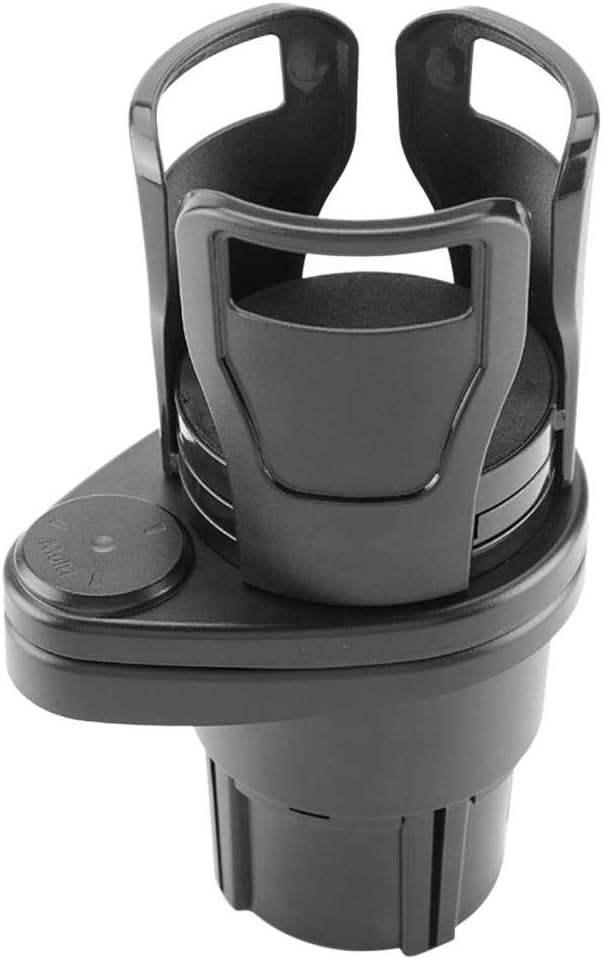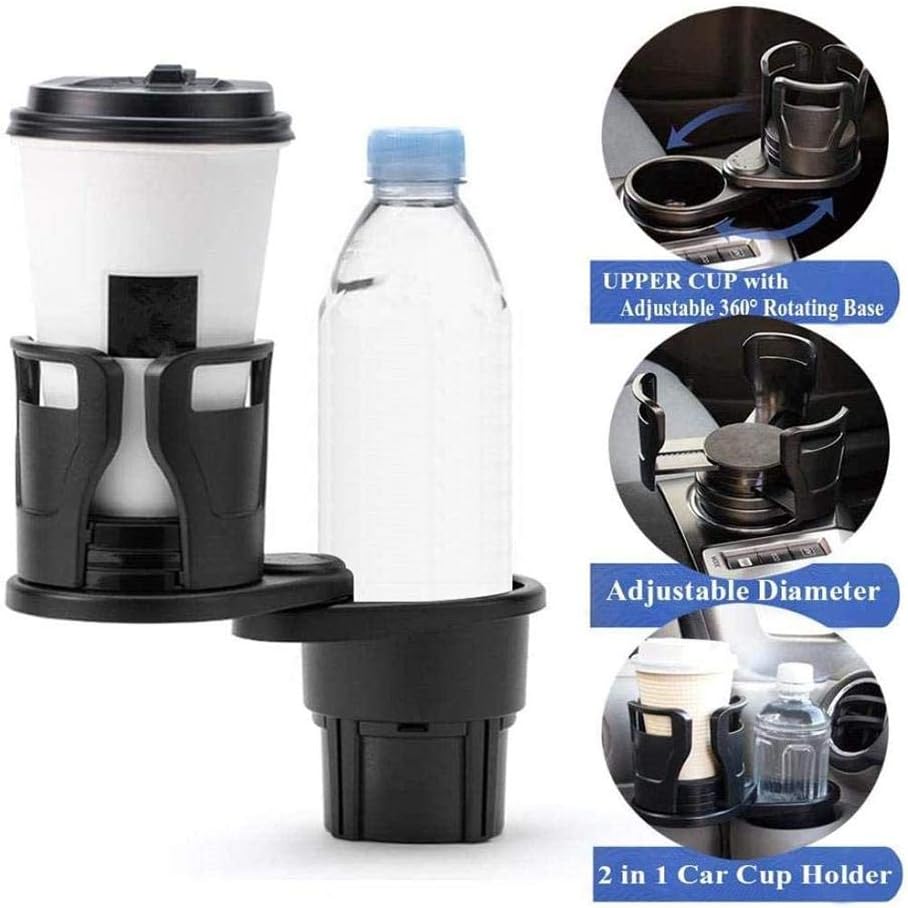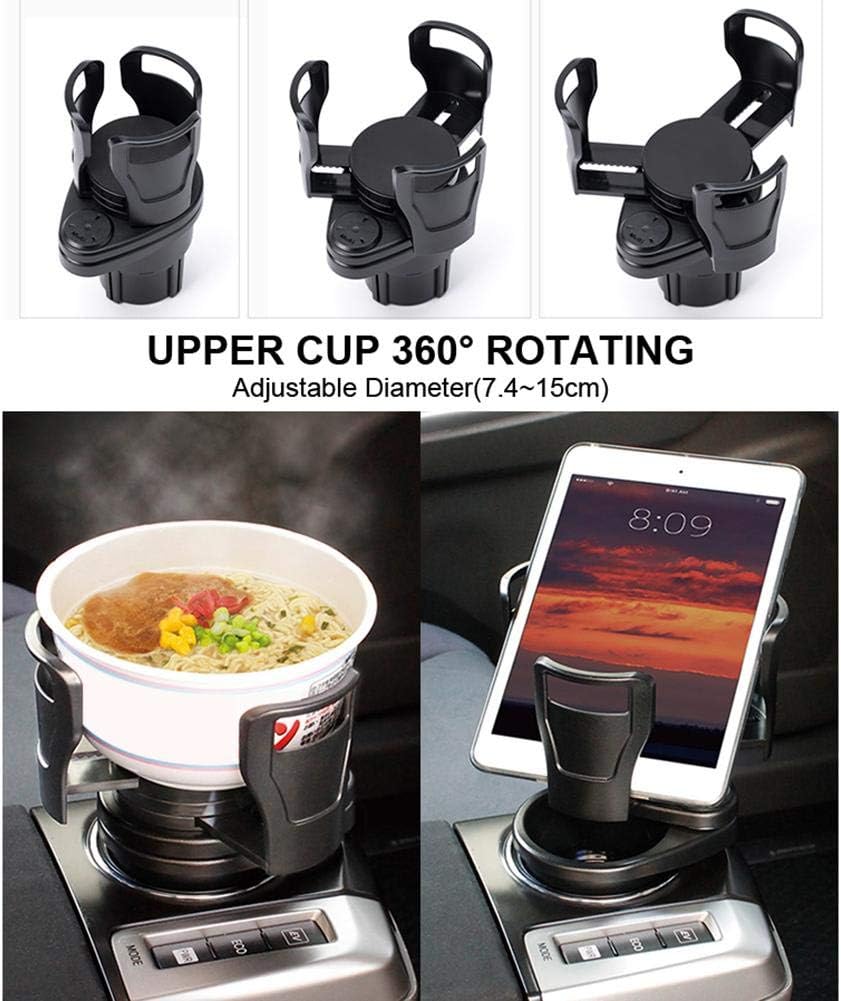
GLADMIN 360 Degree Rotating 2 in 1 Cup Holder Vehicle-Mounted Slip-Proof Water Car Cup Holder Multifunctional Dual Auto (Color Name : Black)
Category: Amazon Home
Description:with 360 DegreeRotating Base: The base of the upper cup holder can be rotated 360 degrees freely. One car cup holder can be replaced by two, and two beverages can be stored at the same time.Adjustable Upper Cup Opening Width: The upper cup holder adapter increases the possibility of using the cup holder and meets more storage requirements. You can not only store cell phones, drinks, water cups, coffee and even instant noodles to make the most of the space in the car.Slipproof Cup Holder Bottom: If there is a gap between the installation position and the cup holder base, you should use a sponge pad to fill it, which can reduce vibration and make the cup holder more stable. Driving Safety: This 2 in 1 car cup holder can save you countless hours, so that you can find the dropped mobile phone ot credit card without having to search between the seat and the center console. Applicable to Most Models: This additional cup holder extender is suitable for most models, only a few models with very narrow cup openings are not applicable. Please read the relevant dimensions and parameters of the product carefully when purchasing, so as to avoid unnecessary misunderstandings.Features:Can be rotated at any angle, conveniet and innovative.Small but practical, can place cellphone, key, sunglasses, pen and small things.Attractive appearance, practical for beautiful decoration for your car.Creates extra storage at your fingertips.Specification:Material: ABSColor: carbon black, blackSize: as the picture shownPacking List:1 x Car Cup Holder
Features: 【Durable material】 The car cup holder is made of high-quality PP plastic, strong and durable, high temperature resistance, no need to worry about deformation and cracking. It is easy to clean and can be used for a long time. | 【Anti-spill】 The water cup holder can be placed on the back of the car seat or by the door to put water cups or drinks; the wine will not overflow when the car is driving. | 【Easy to use】 The beverage rack can be installed on any flat vertical surface. | 【Convenient】The plastic structure of the car water cup holder is completely waterproof and easy to clean. | 【Multifunctional】 The car water cup holder is an ideal space for you to easily take canned beverage bottles and other small items. With the flow of air conditioning, keep your drinks warm or cool.